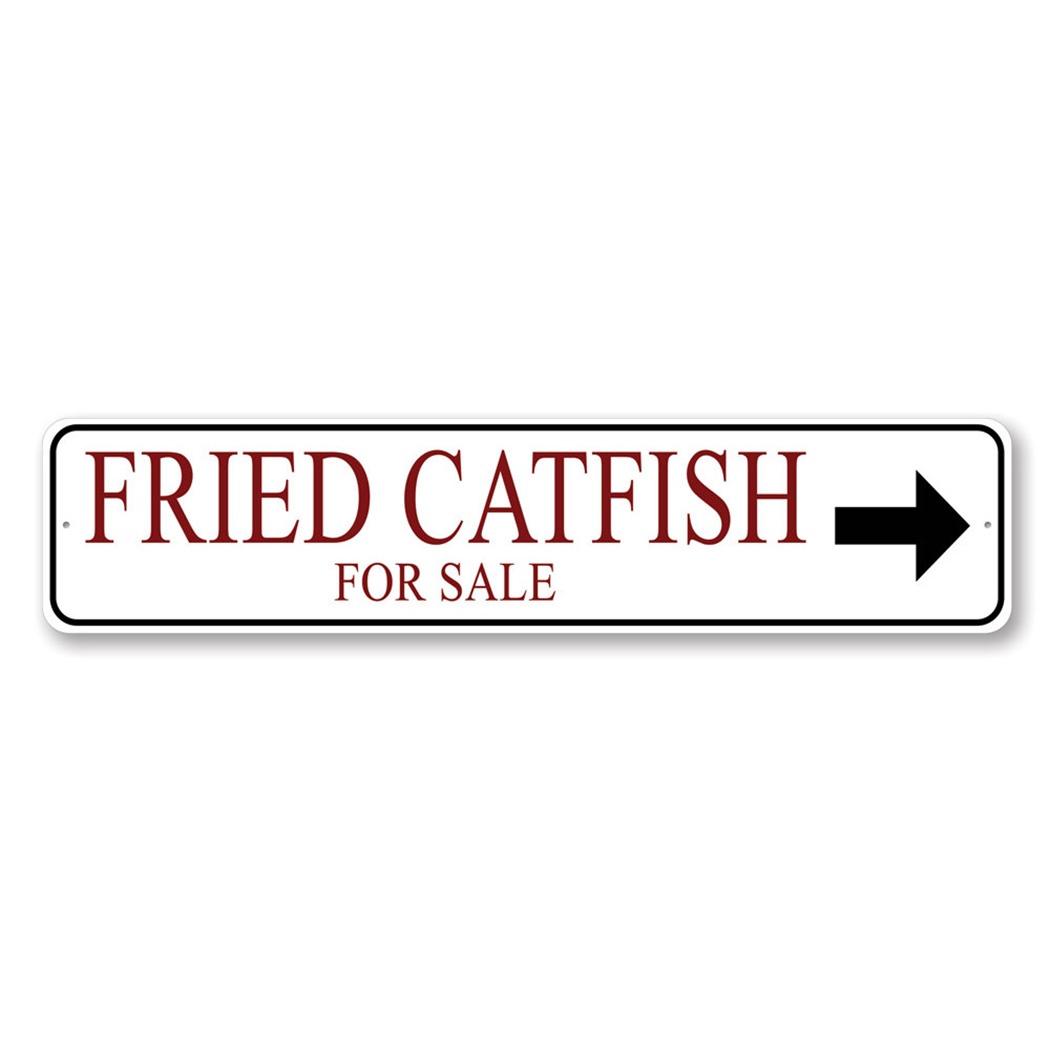
Fried Catfish For Sale Seafod Sign
SIGN INFORMATION & MATERIAL Spruce up that large wall with our decorative signs. These eye-catching wall accents quickly become the center of interest in any room. Choose from our collection of home signs - from the bedroom, man cave, game room, yard, kitchen, and even for your garage! We also have a collection of funny signs, which add as a perfect conversation starter for your guests Makes an excellent gift idea: Got a friend with a new home? Will be celebrating his/her birthday soon? Just finished renovating his man cave? Our metal signs can be customized, allowing you to add a personal touch and makes your gift more special. We make sure our signs are made from the best quality aluminum, providing years of enjoyment indoors and outdoors - NO cheap plastic!! Made in the USA: This sign is proudly made in the USA in our shop in Lizton, Indiana. Made with locally sourced premium materials made by people who enjoy what they do and it shows in the finished results. Easy Mounting: The metal sign has 2 conveniently placed pre-drilled holes for hassle free mounting and installation. All our signs are specially made for you . As these signs are unique and printed just for you, please make sure that the custom text you send us is correct and without spelling errors. *** Colors may vary slightly from one computer screen to the next, but the image should be very close. CUSTOMER SERVICE Please feel free to contact us with any questions you might have. If you have trouble finding the right sign, our team is here to help you. Customizing the sign's text is FREE, but design and color changes will need to be quoted. Generally, there is a $20.00 - $50.00 design and setup fee for design/color changes. We also offer all of our signs wholesale to retail businesses, so please email us if you would like to find out more information. The Lizton Sign Shop specializes in creating personalized aluminum signs for any occasion. We have many designs to choose from - business, parking, man cave, warning sign, street sign, beach house, bar & pub, restaurants - you name it, we have it! Please choose your design and buy it now! HOW TO ORDER Select sign size from the drop down. Please specify the custom text for the sign in the "Personalization" textbox. Feel free to add any additional instructions like color change. Click the Add to Cart button. CUSTOM TEXT - The custom text for our signs maybe one of the following or both: Name (of store/shop/farm/bar/restaurant etc.) First or Last name (please add 's if you want to include it in the customization) City and/or State Lake or Beach name Established year All content and designs are subject to copyright and may not be reproduced in any form. Goods & Services 2002-Present The Lizton Sign Shop
Brand: Lizton Sign Shop
Category: Business & Industrial > Signage > Retail & Sale Signs